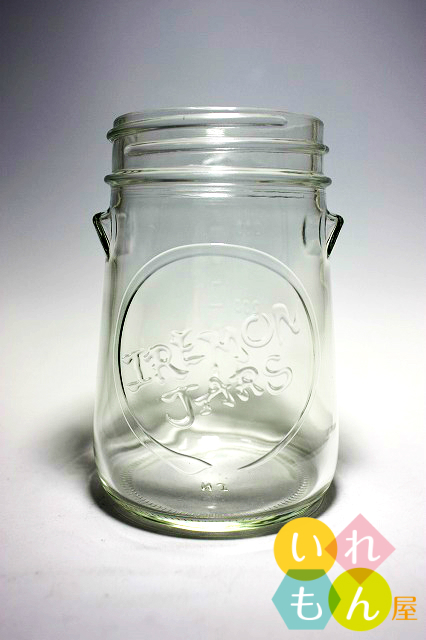
Waste category: glass